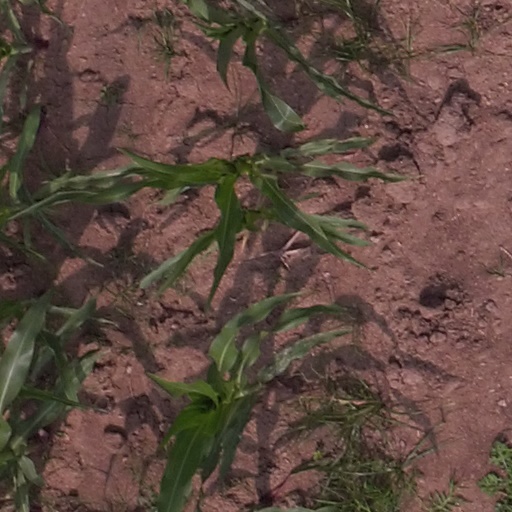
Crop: maize; corn